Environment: real
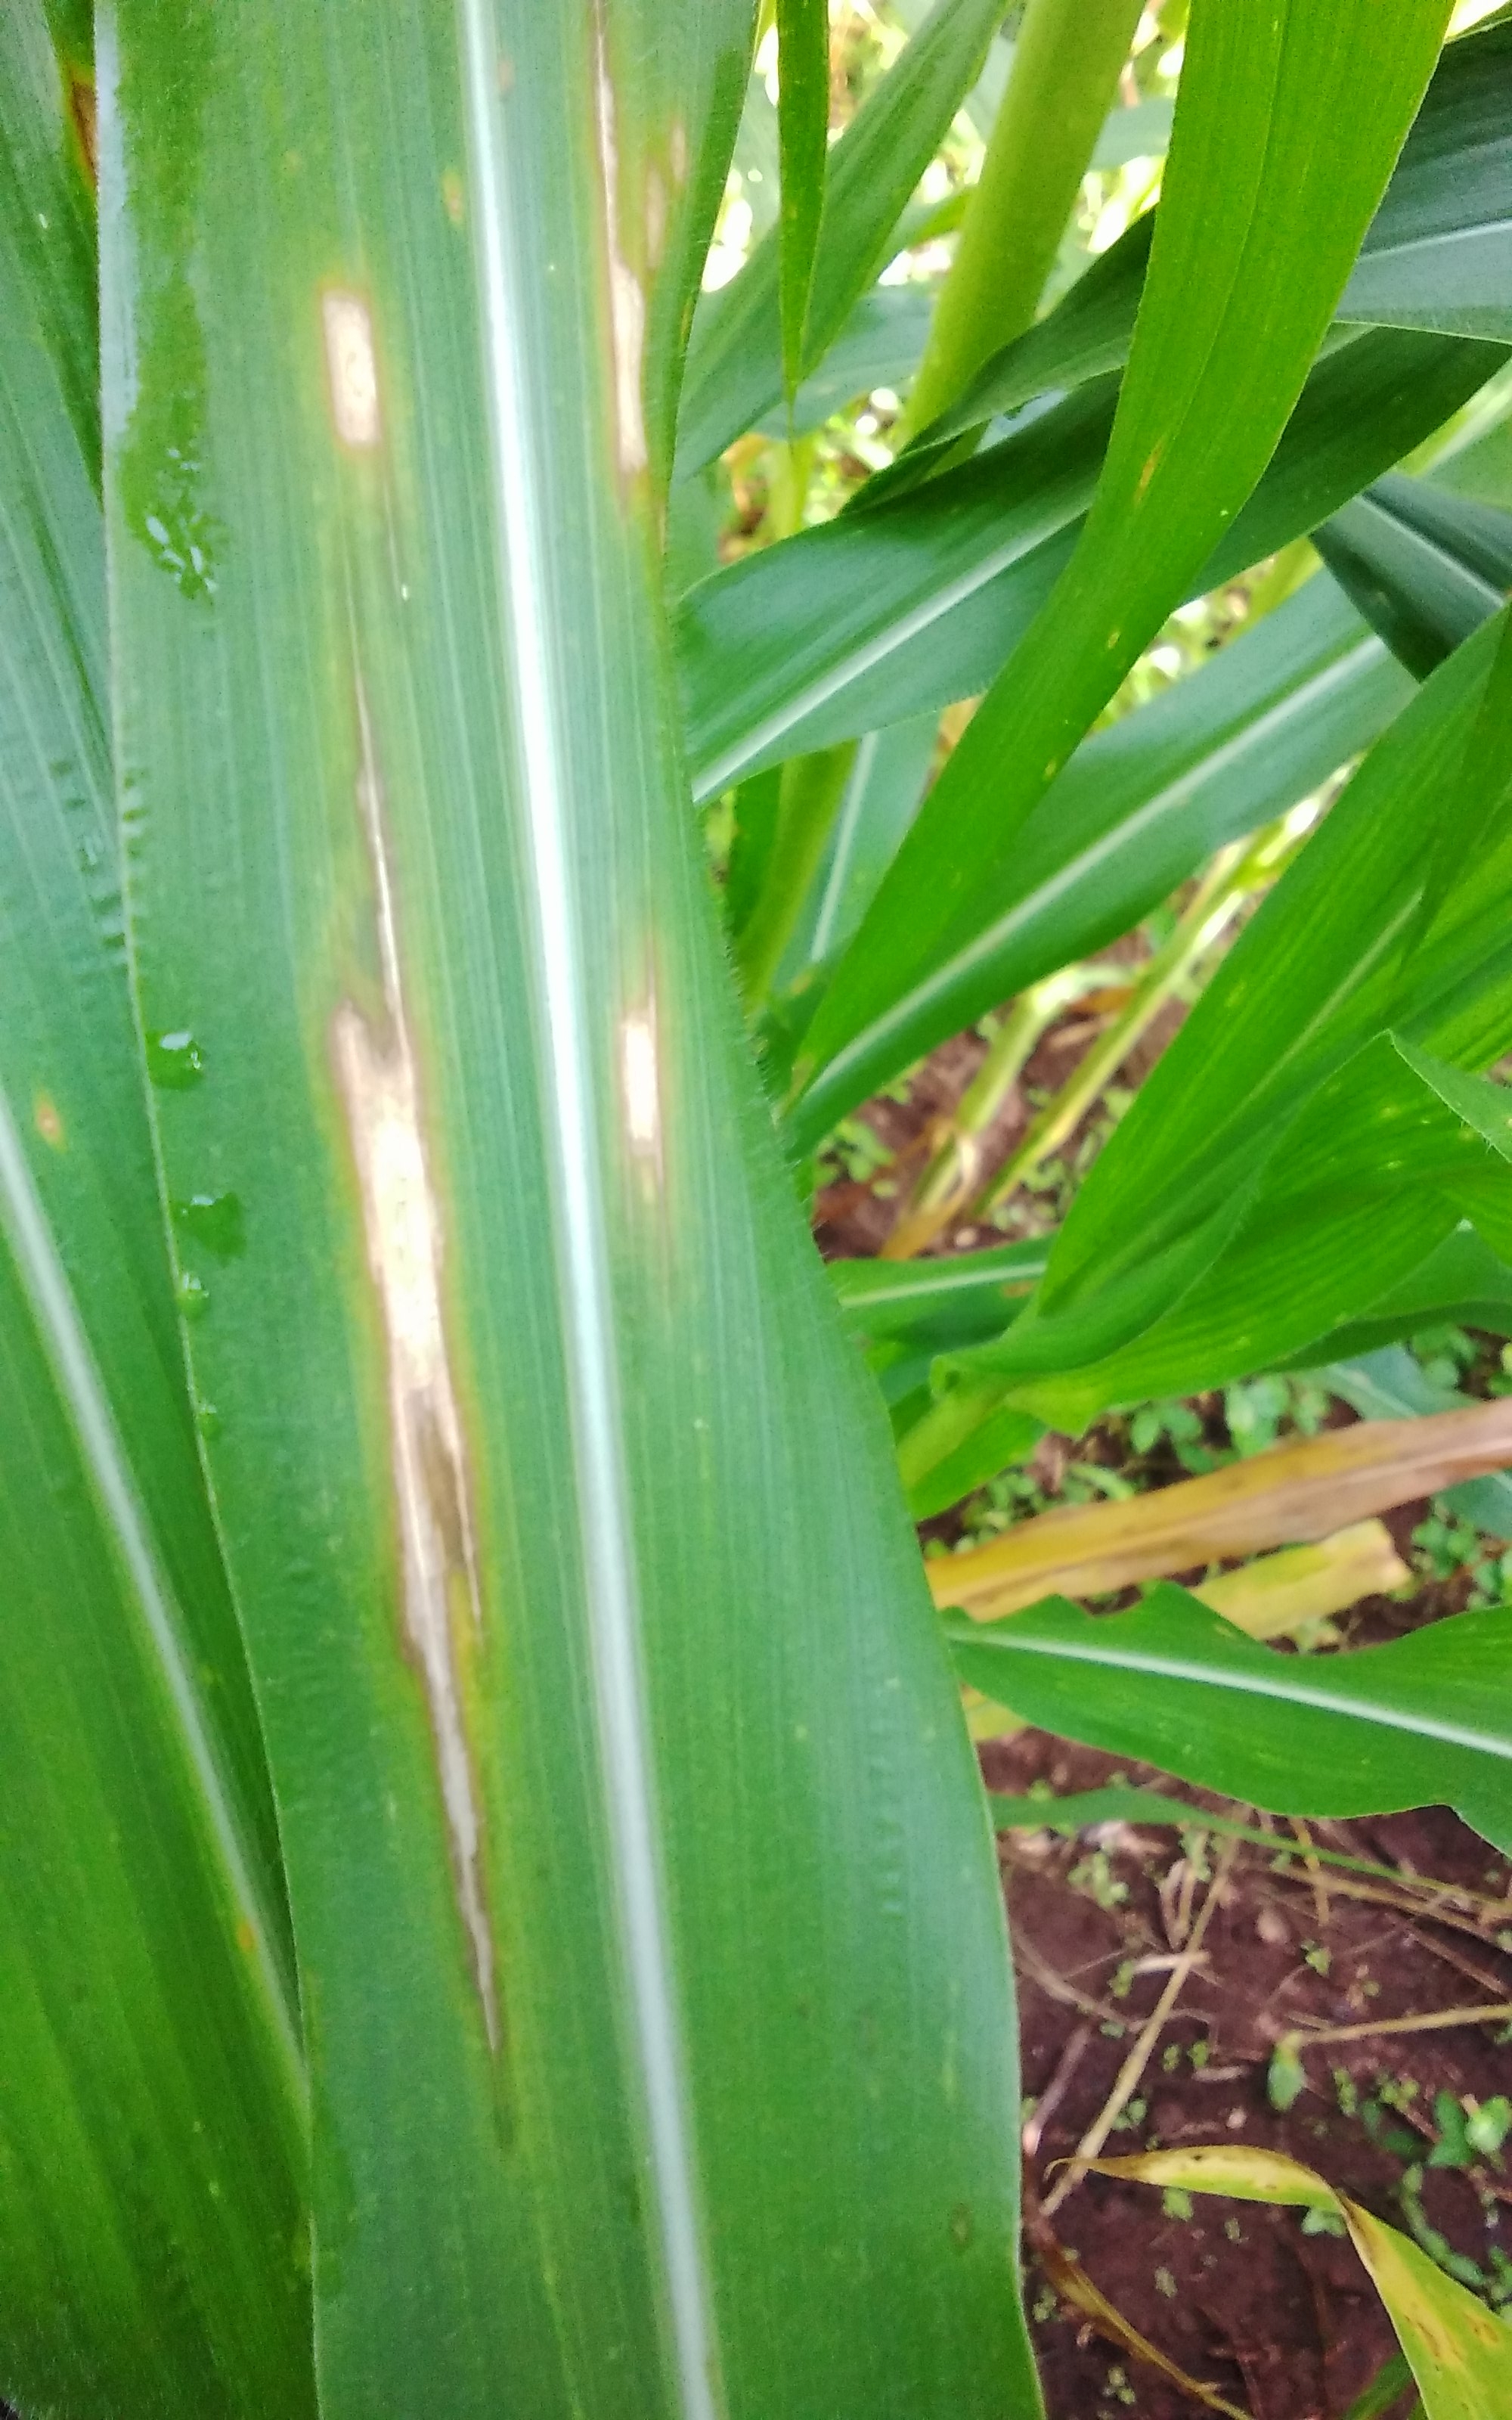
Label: northern_corn_leaf_blight